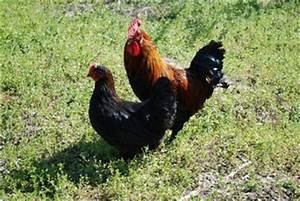
Label: gallina